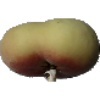
Label: peach_flat